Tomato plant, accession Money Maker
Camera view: tilt-top (135 deg); turntable rotation: 240 degrees
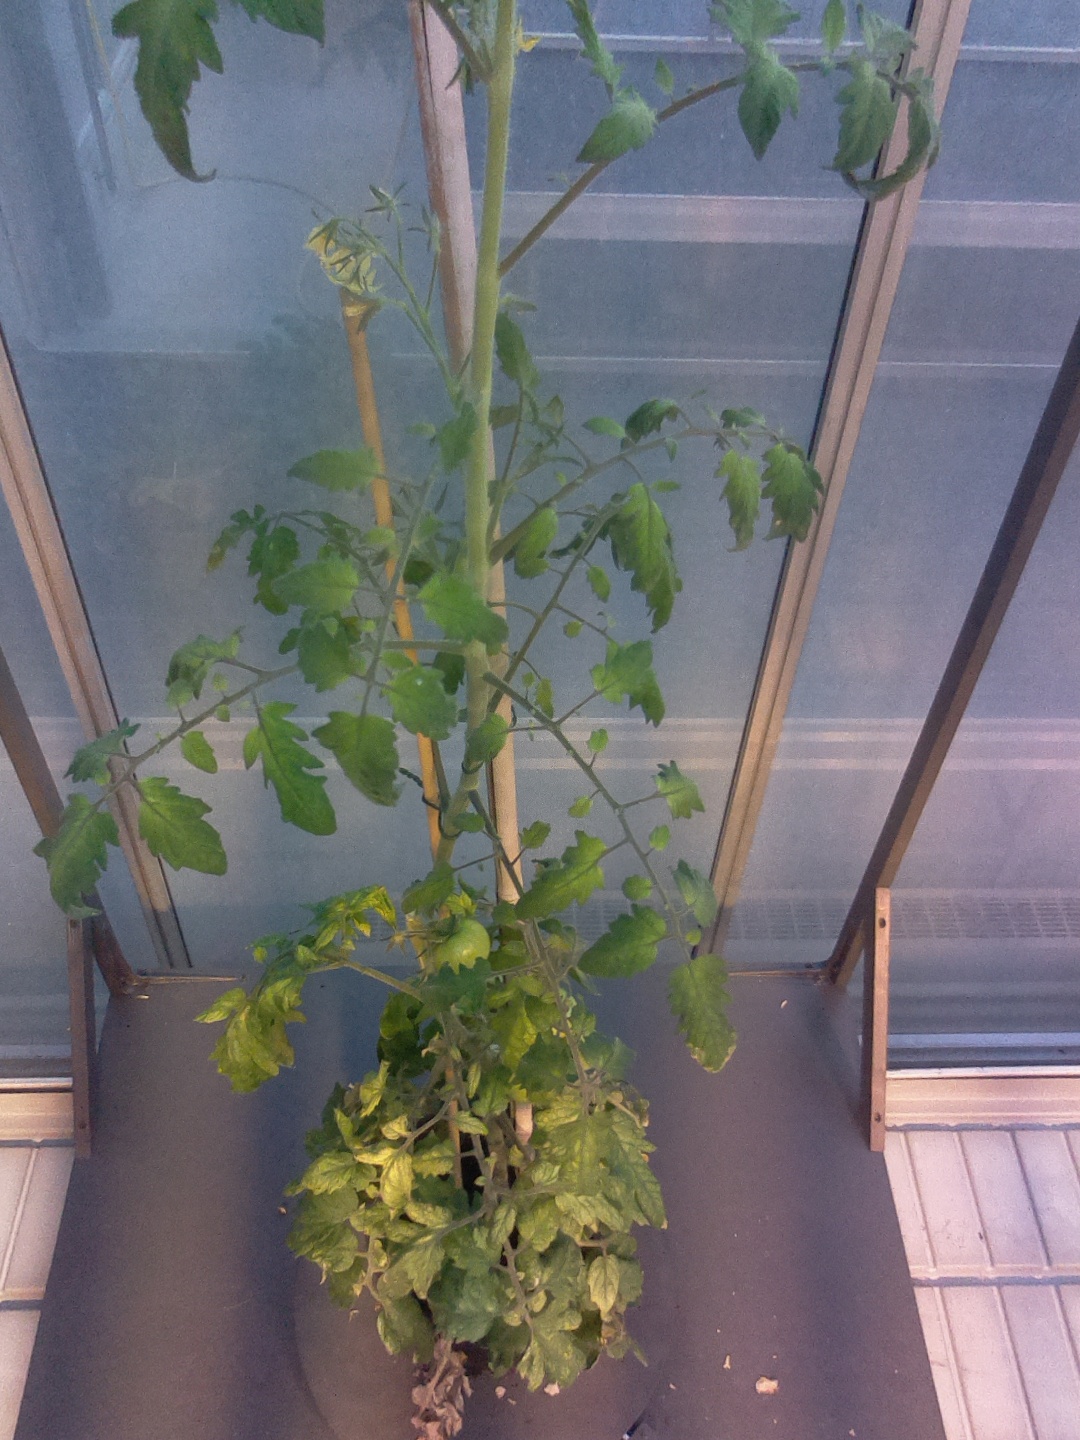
BBCH growth stage 73: 30%-40% of final fruit size